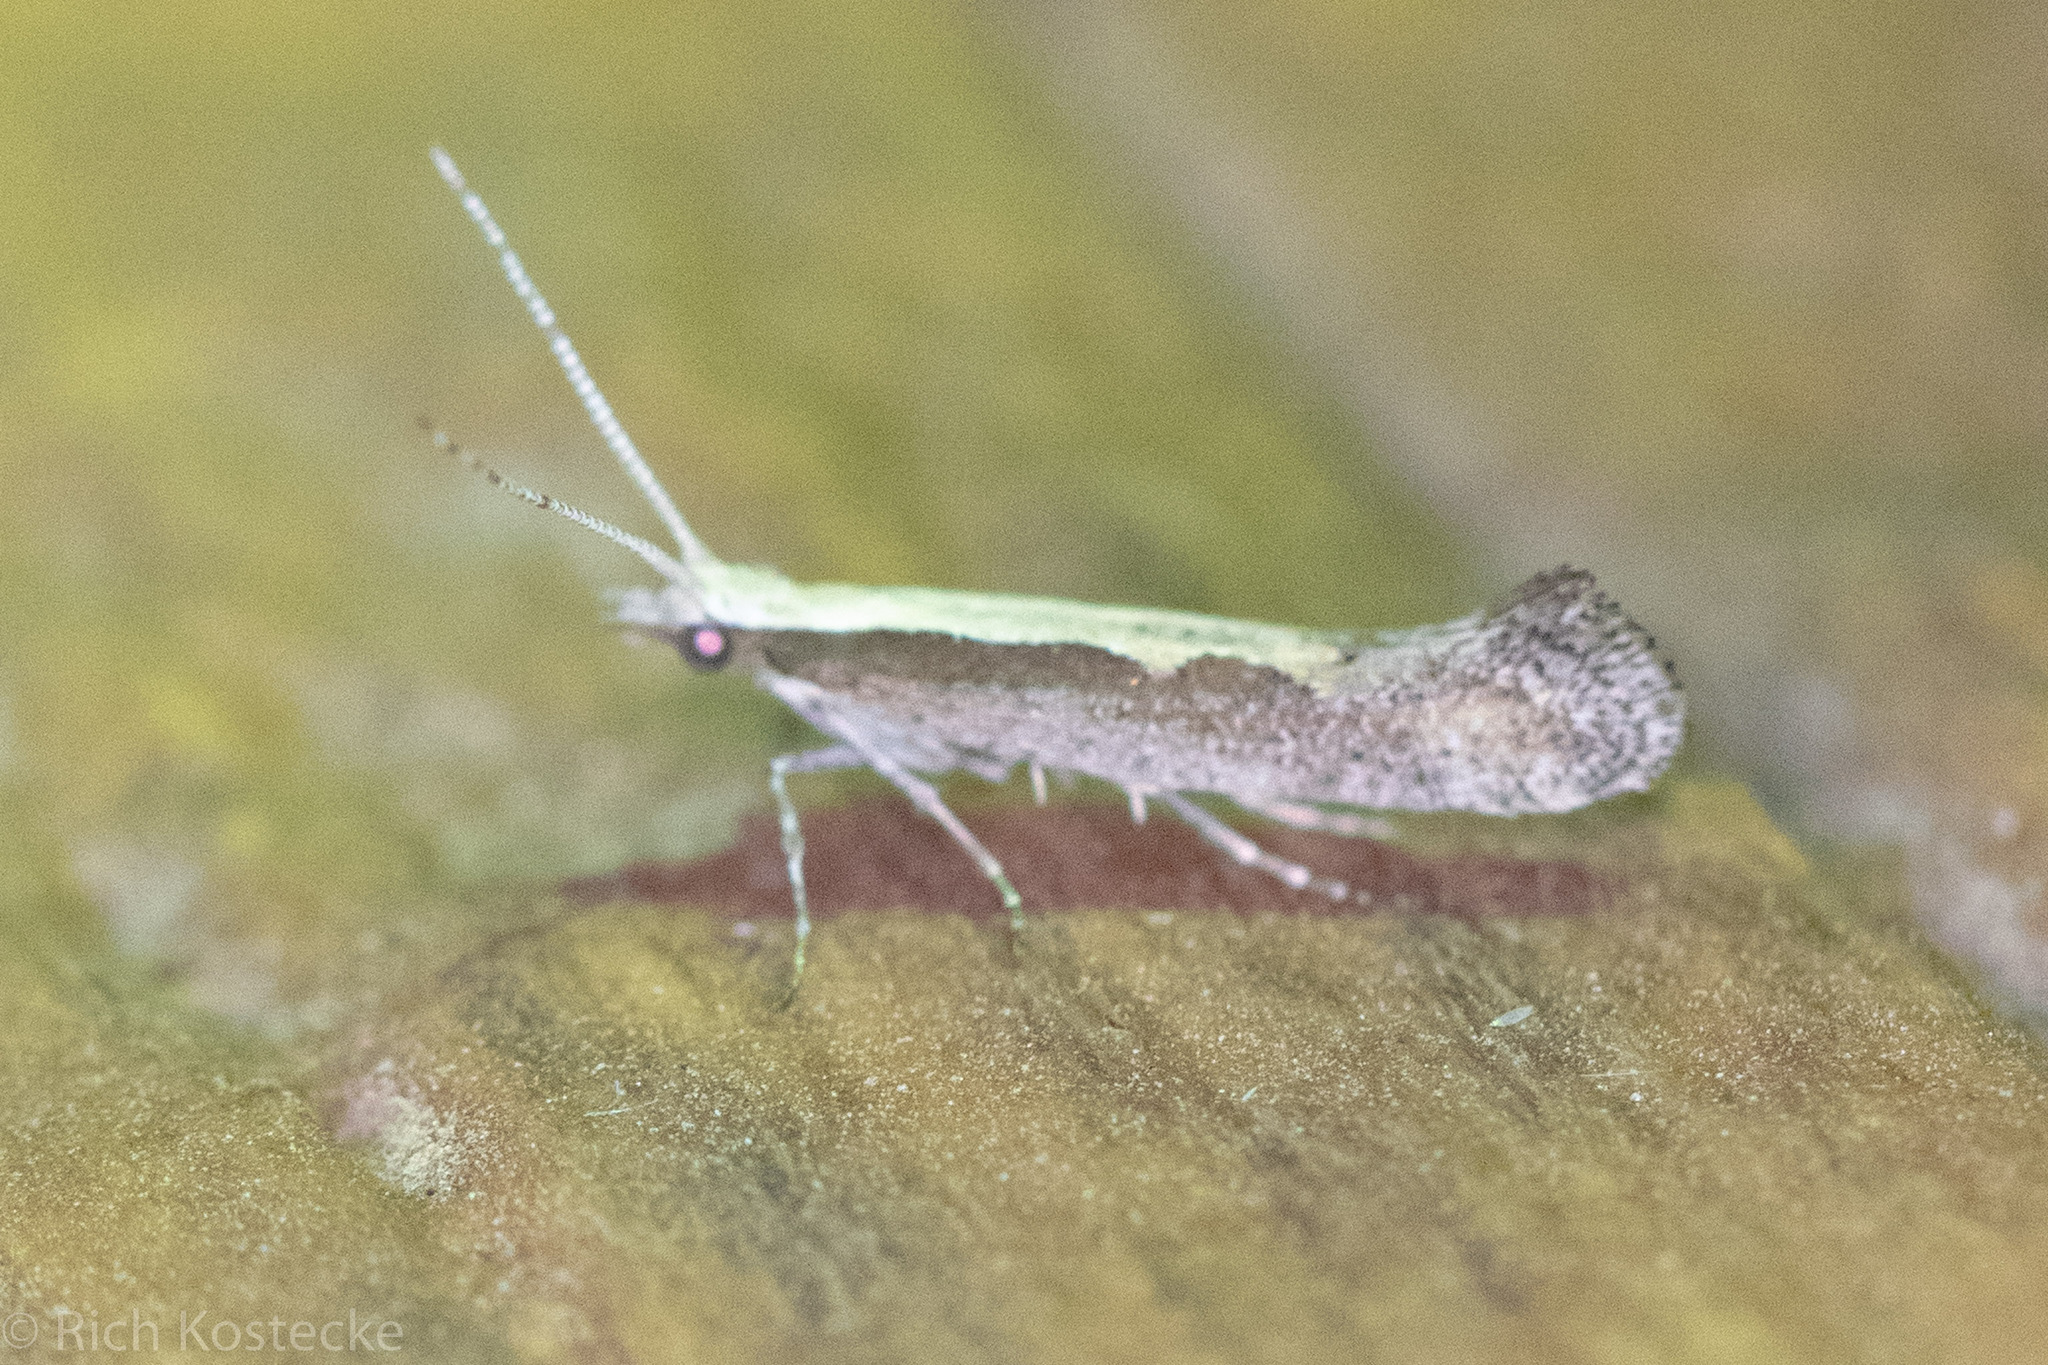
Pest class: diamondback_moth